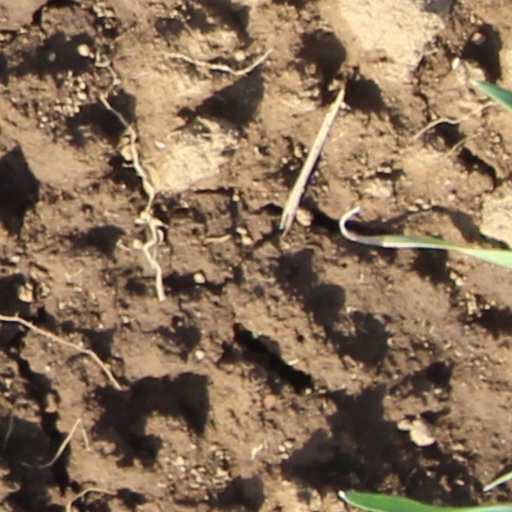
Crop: wheat